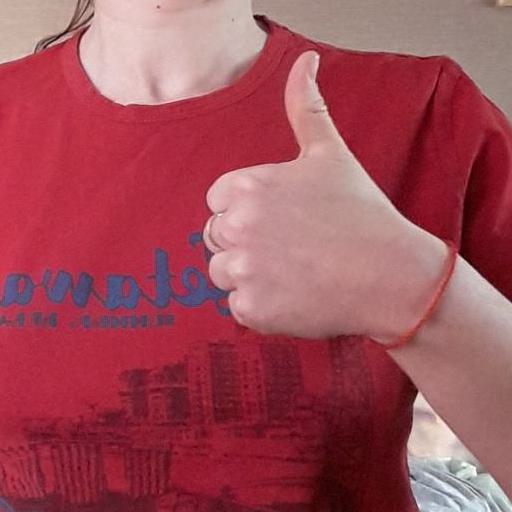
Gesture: like